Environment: lab
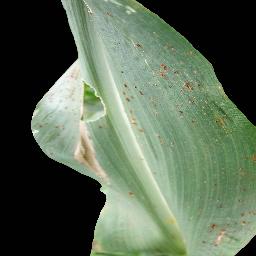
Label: common_rust